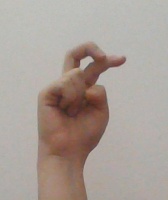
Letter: zay